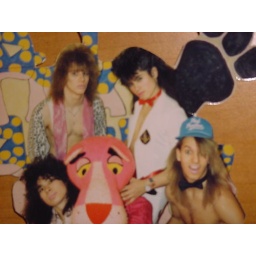
I'm in the blue hat